Borrego (film)

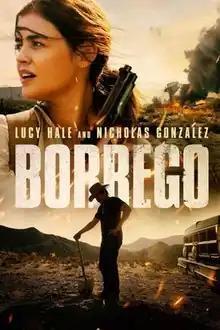
Promotional poster

Borrego is 2022 American survival-crime-thriller film written and directed by Jesse Harris. The film stars Lucy Hale, Leynar Gomez, Nicholas Gonzalez, Olivia Trujillo, and Jorge A. Jimenez. The film is about a kidnapped botanist working in the desert of California.